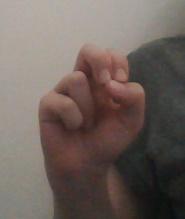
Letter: gaaf